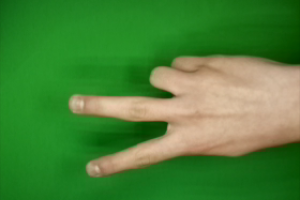
Label: scissors